Episode 7037/7038

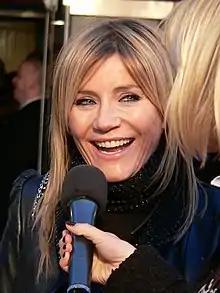
Michelle Collins, ("pictured") portrayer of Cindy, likened the Christmas special to a "classic ["EastEnders"] Christmas".

In July 2024, "EastEnders" executive producer Chris Clenshaw confirmed that development for the soap's upcoming Christmas special had begun, with the episodes set to lend focus on the Mitchell family. In comparison to previous offerings, little plot information about the episodes was revealed to the press throughout the year, but they were billed as being "tragic and sad" by Alfie Moon actor Shane Richie. Set to focus on several ongoing storylines, Clenshaw compared preparing them to a tapestry, where "everything has to fit together". The first storyline confirmed to be at the forefront of Christmas was Phil Mitchell's (Steve McFadden) loneliness plot, with the character set be "in despair" and "face a very difficult festive period" after being isolated from his family. Clenshaw explained that although Phil was with his family at Christmas, he struggled with his mental health regardless, leading to the isolation.